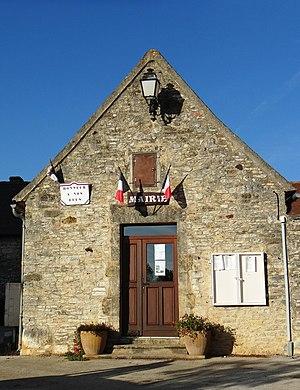
Rampoux - Mairie
Rampoux est une commune française, située dans le département du Lot en région Occitanie.